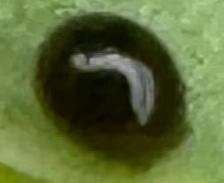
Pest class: cereal_leaf_beetle